Sainte-Croix de Quimperlé Abbey

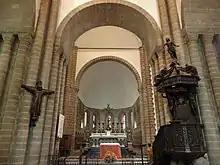
The monks' choir.

The 11th-century crypt, located beneath the monks' choir, remained intact after the collapse of 1862. Built on a crypt-hall plan, it comprises three vessels and four bays, ending in an apse. Measuring 11.20 m long and 7.80 m wide, it is covered with groin vaults that fall on six cylindrical columns in the center, two supports composed of four engaged columns on a cylindrical core in the east, and engaged columns along the walls.